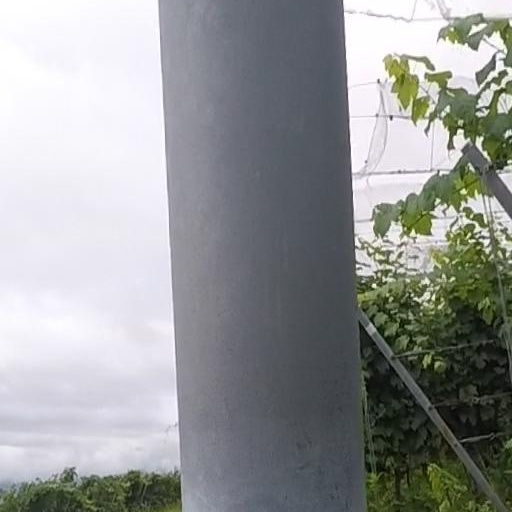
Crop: grape